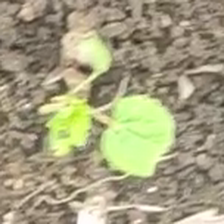
Weed species: Little_Mallow(Malva parviflora)